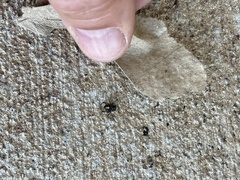
Species: Lactrodectus_hesperus